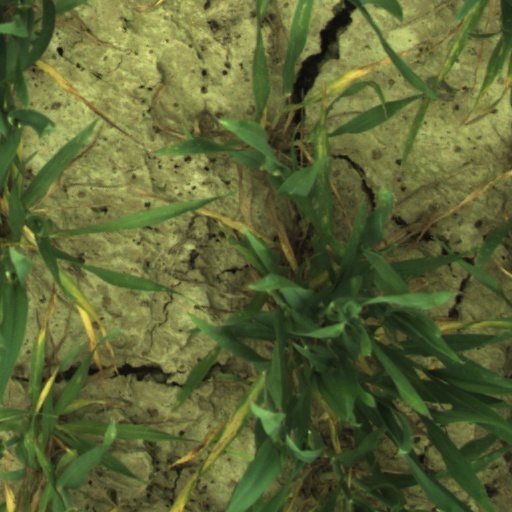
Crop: wheat